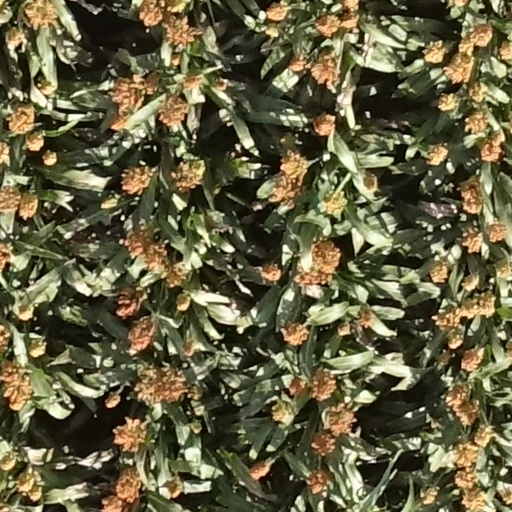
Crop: sorghum